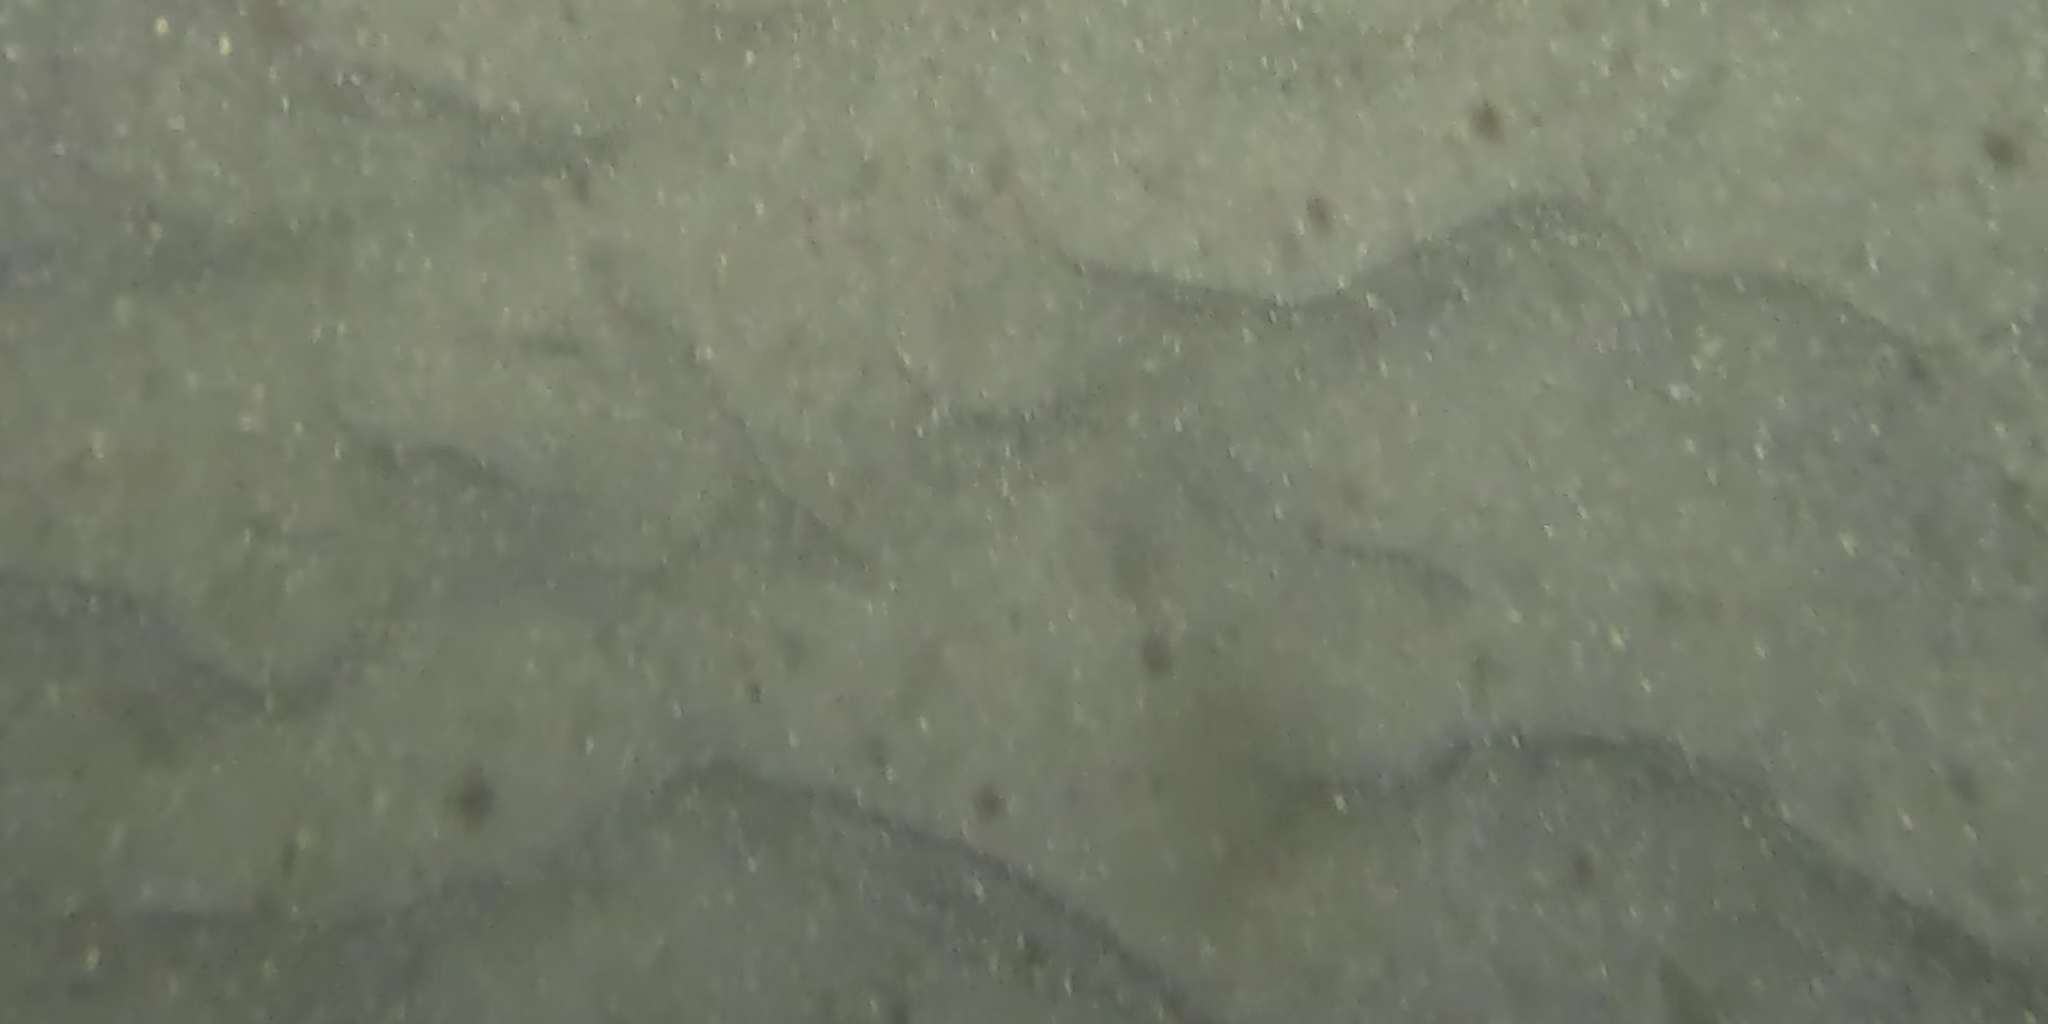
Seabed habitat: sand